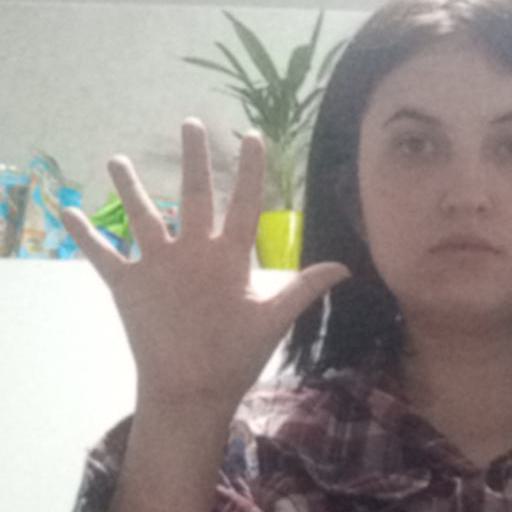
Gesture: palm